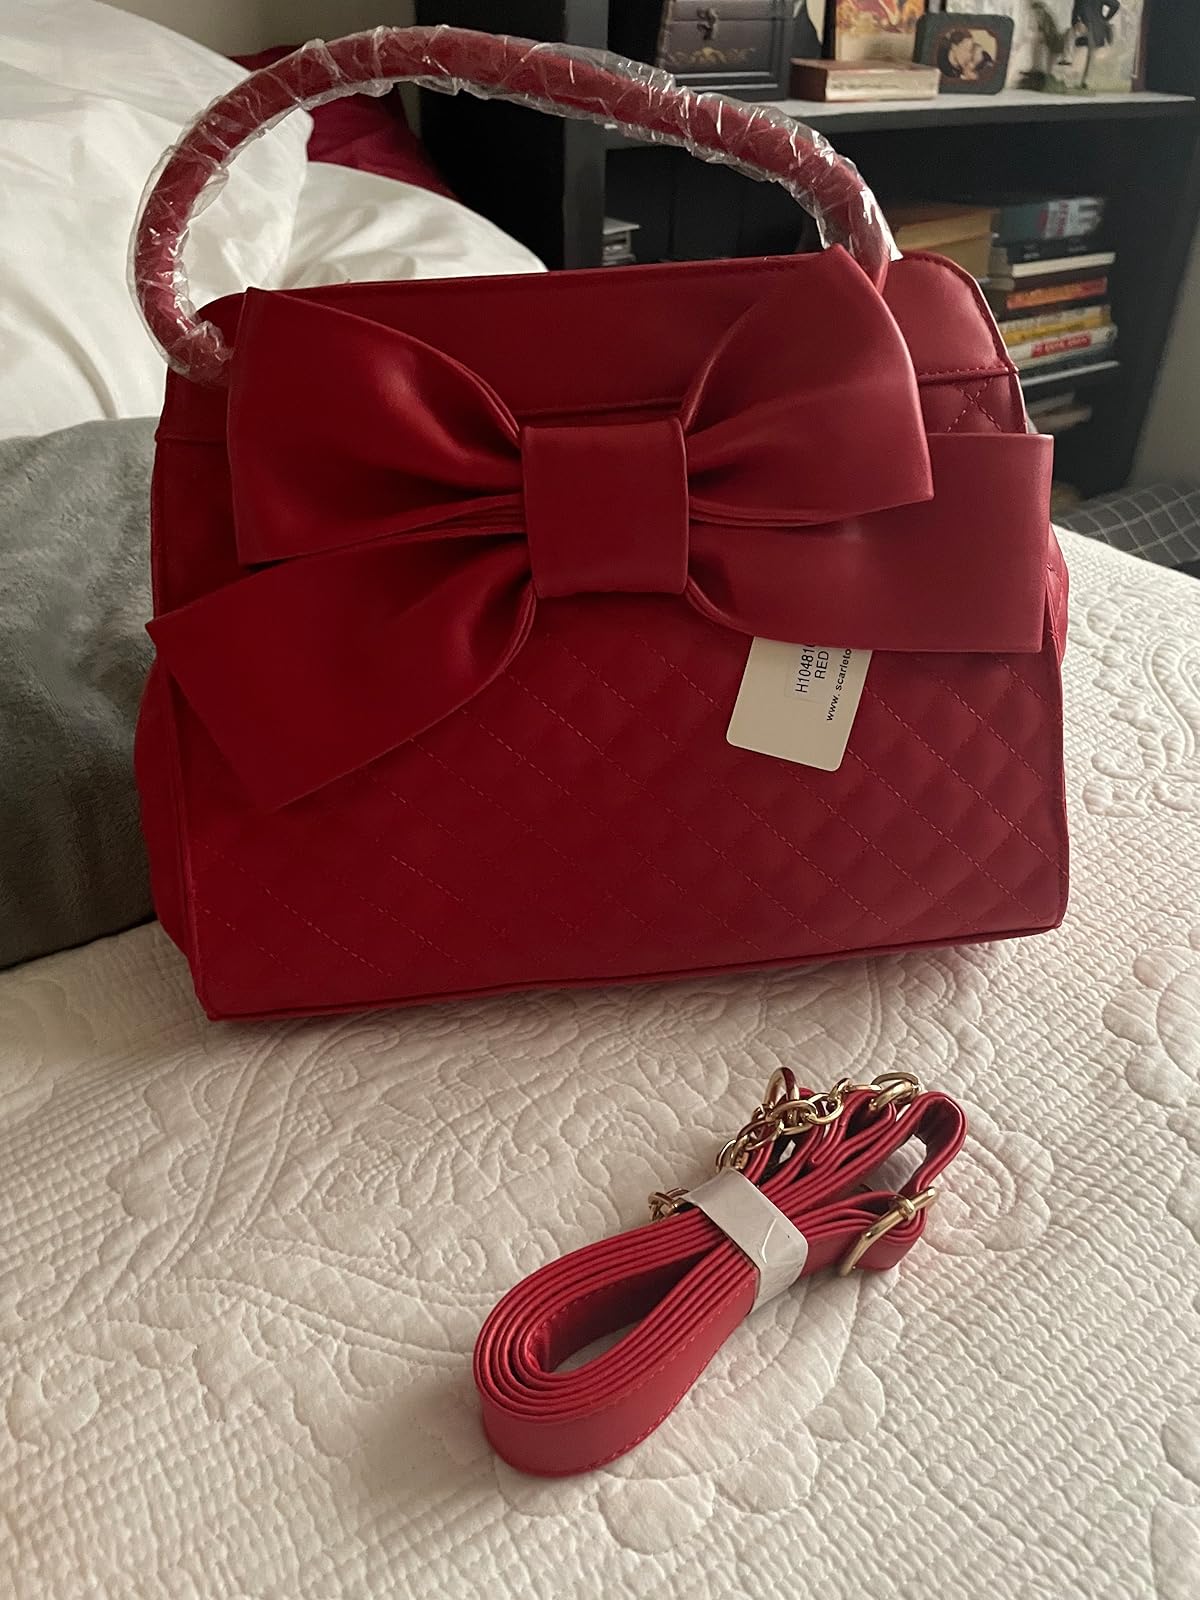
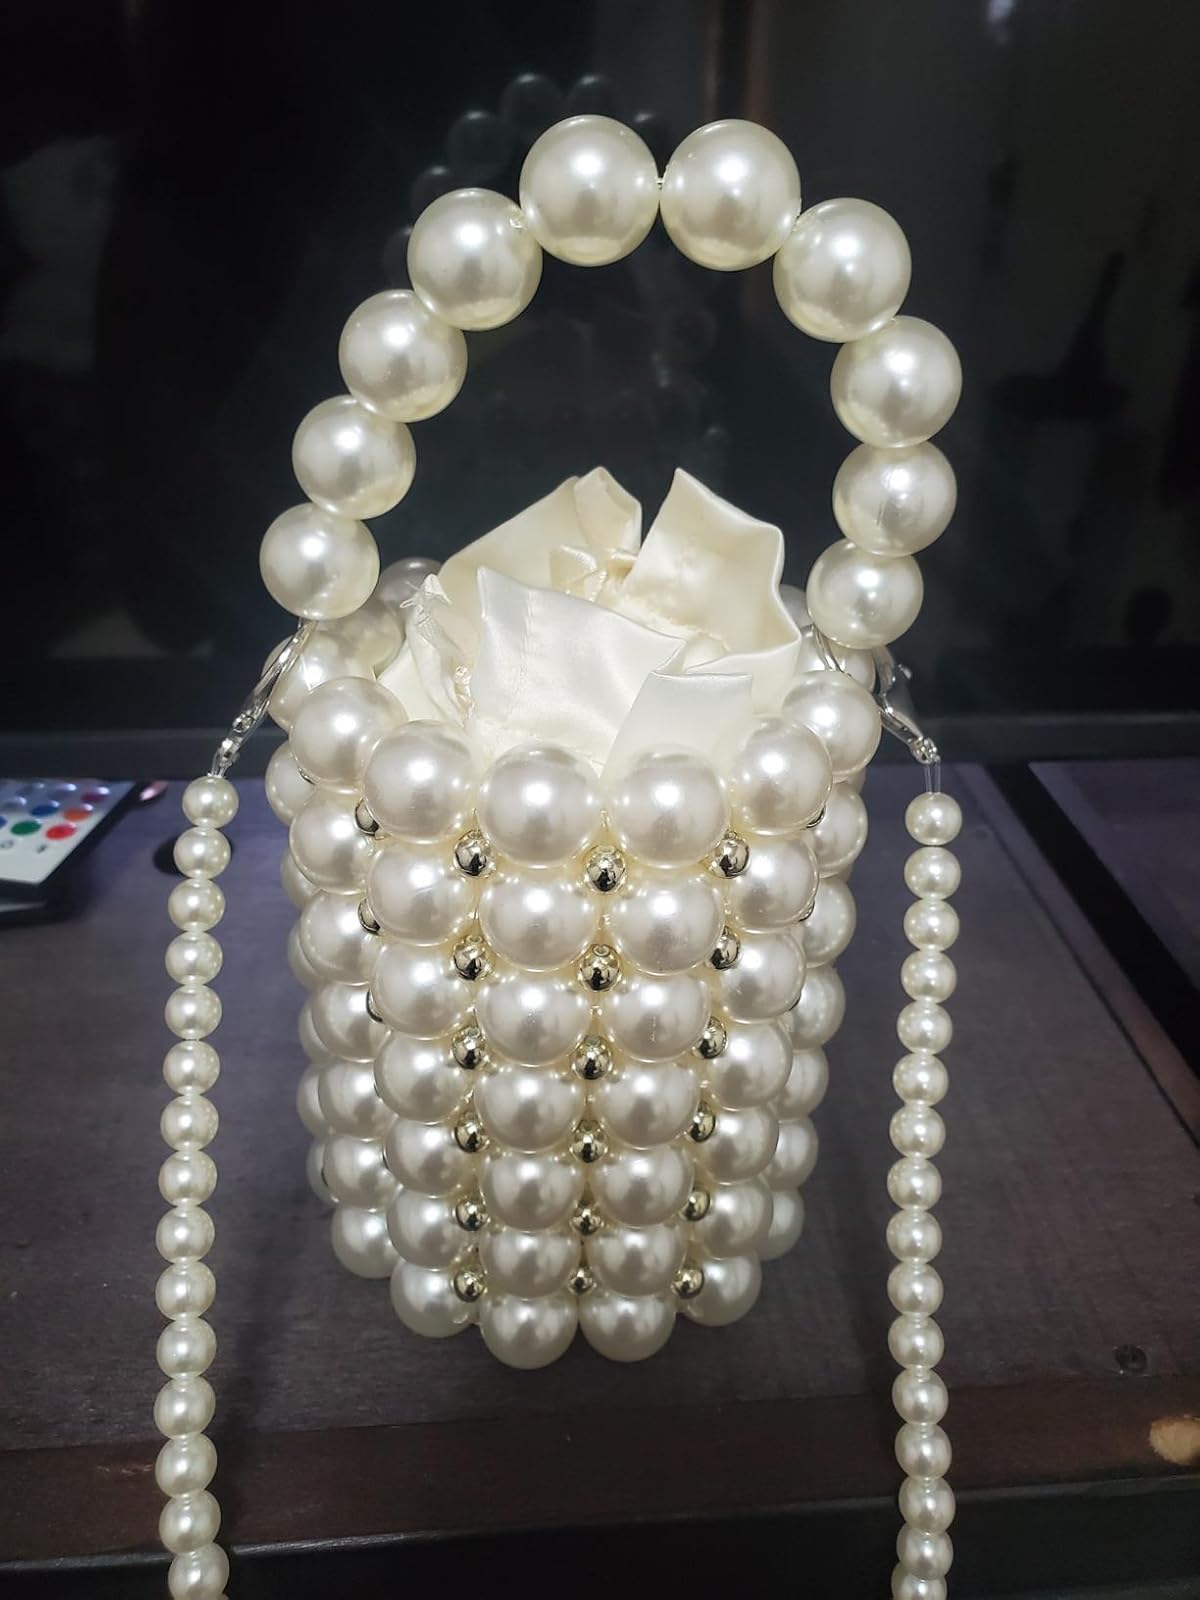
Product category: accessories_handbag
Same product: no